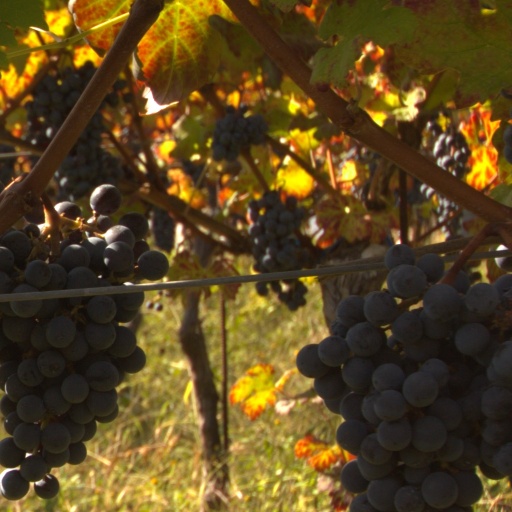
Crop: grape